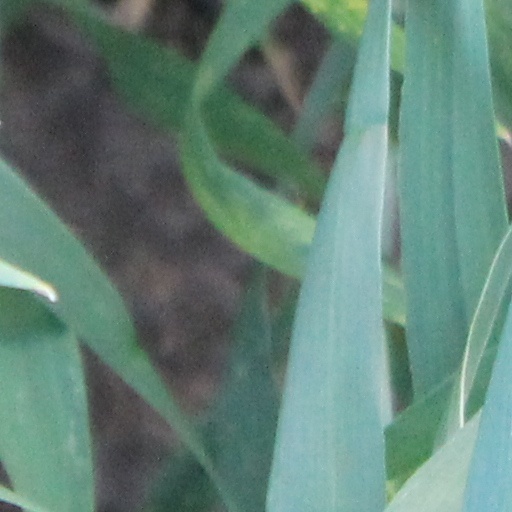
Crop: wheat